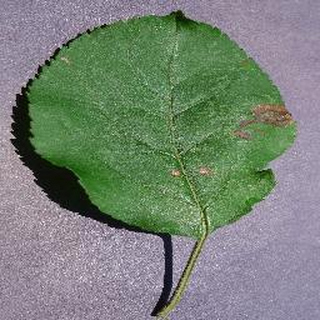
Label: apple_black_rot